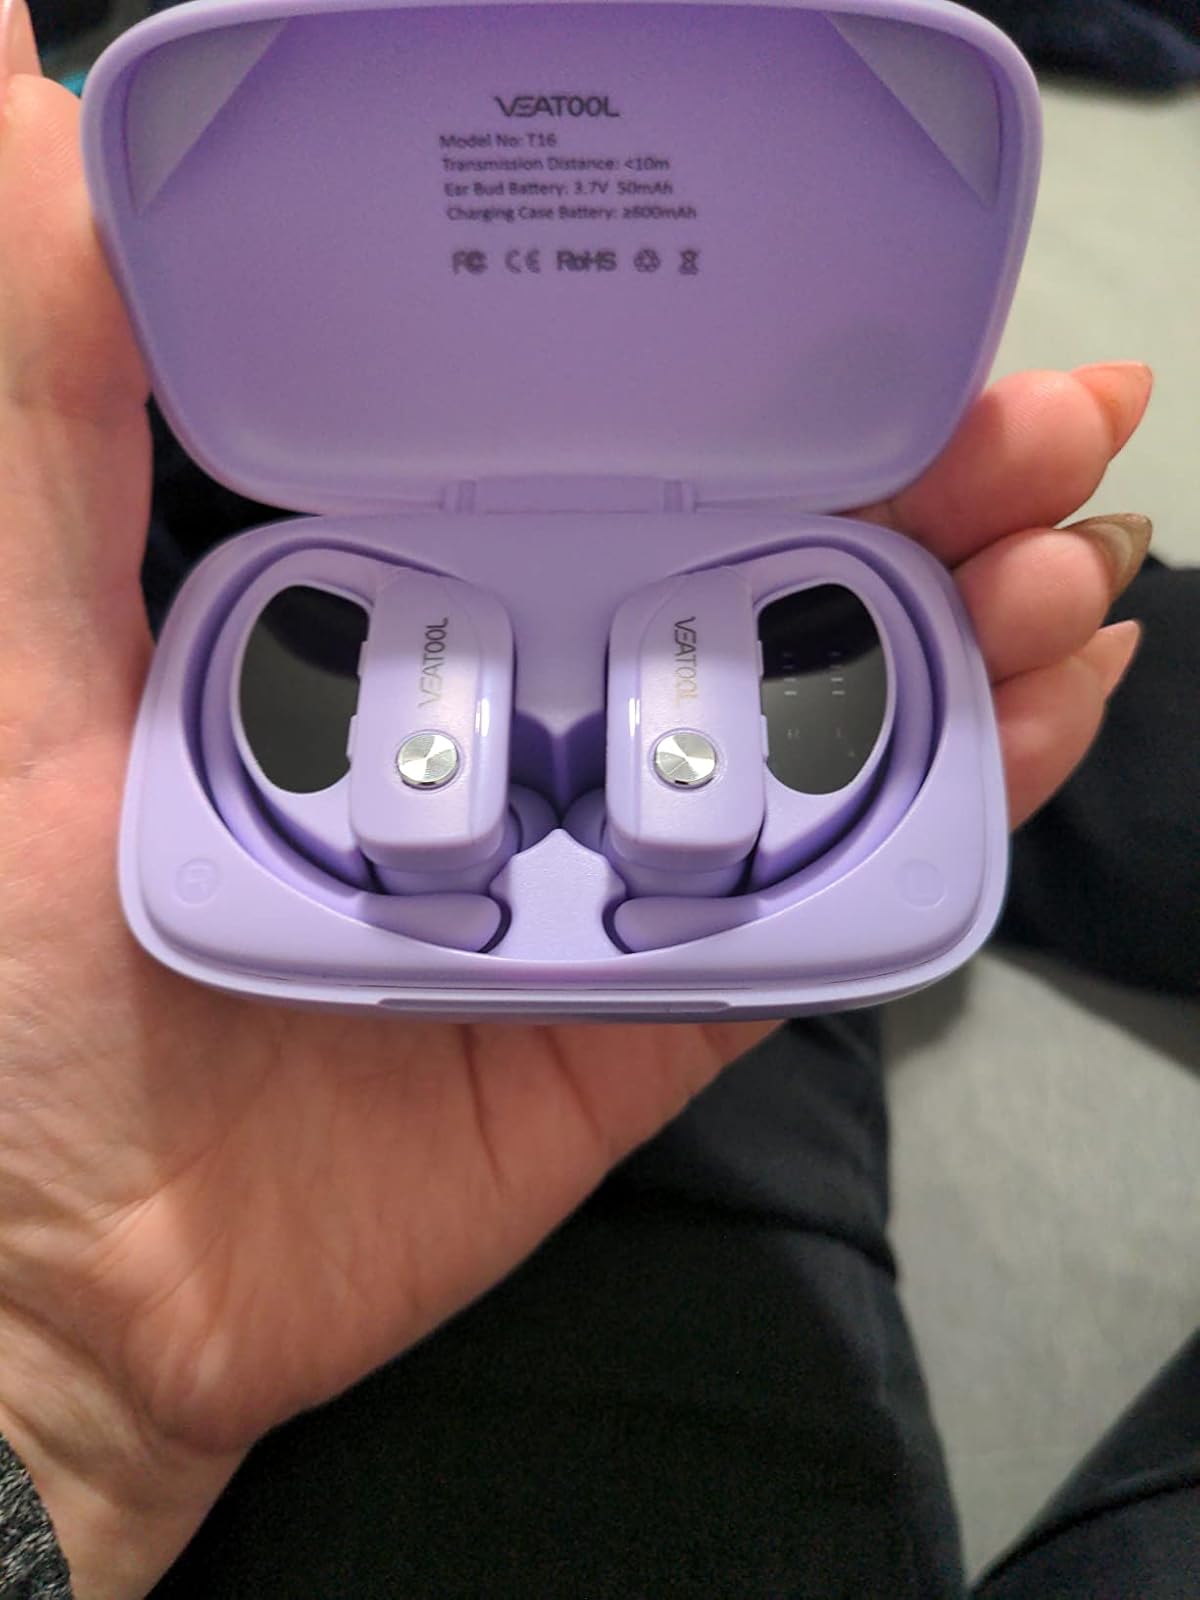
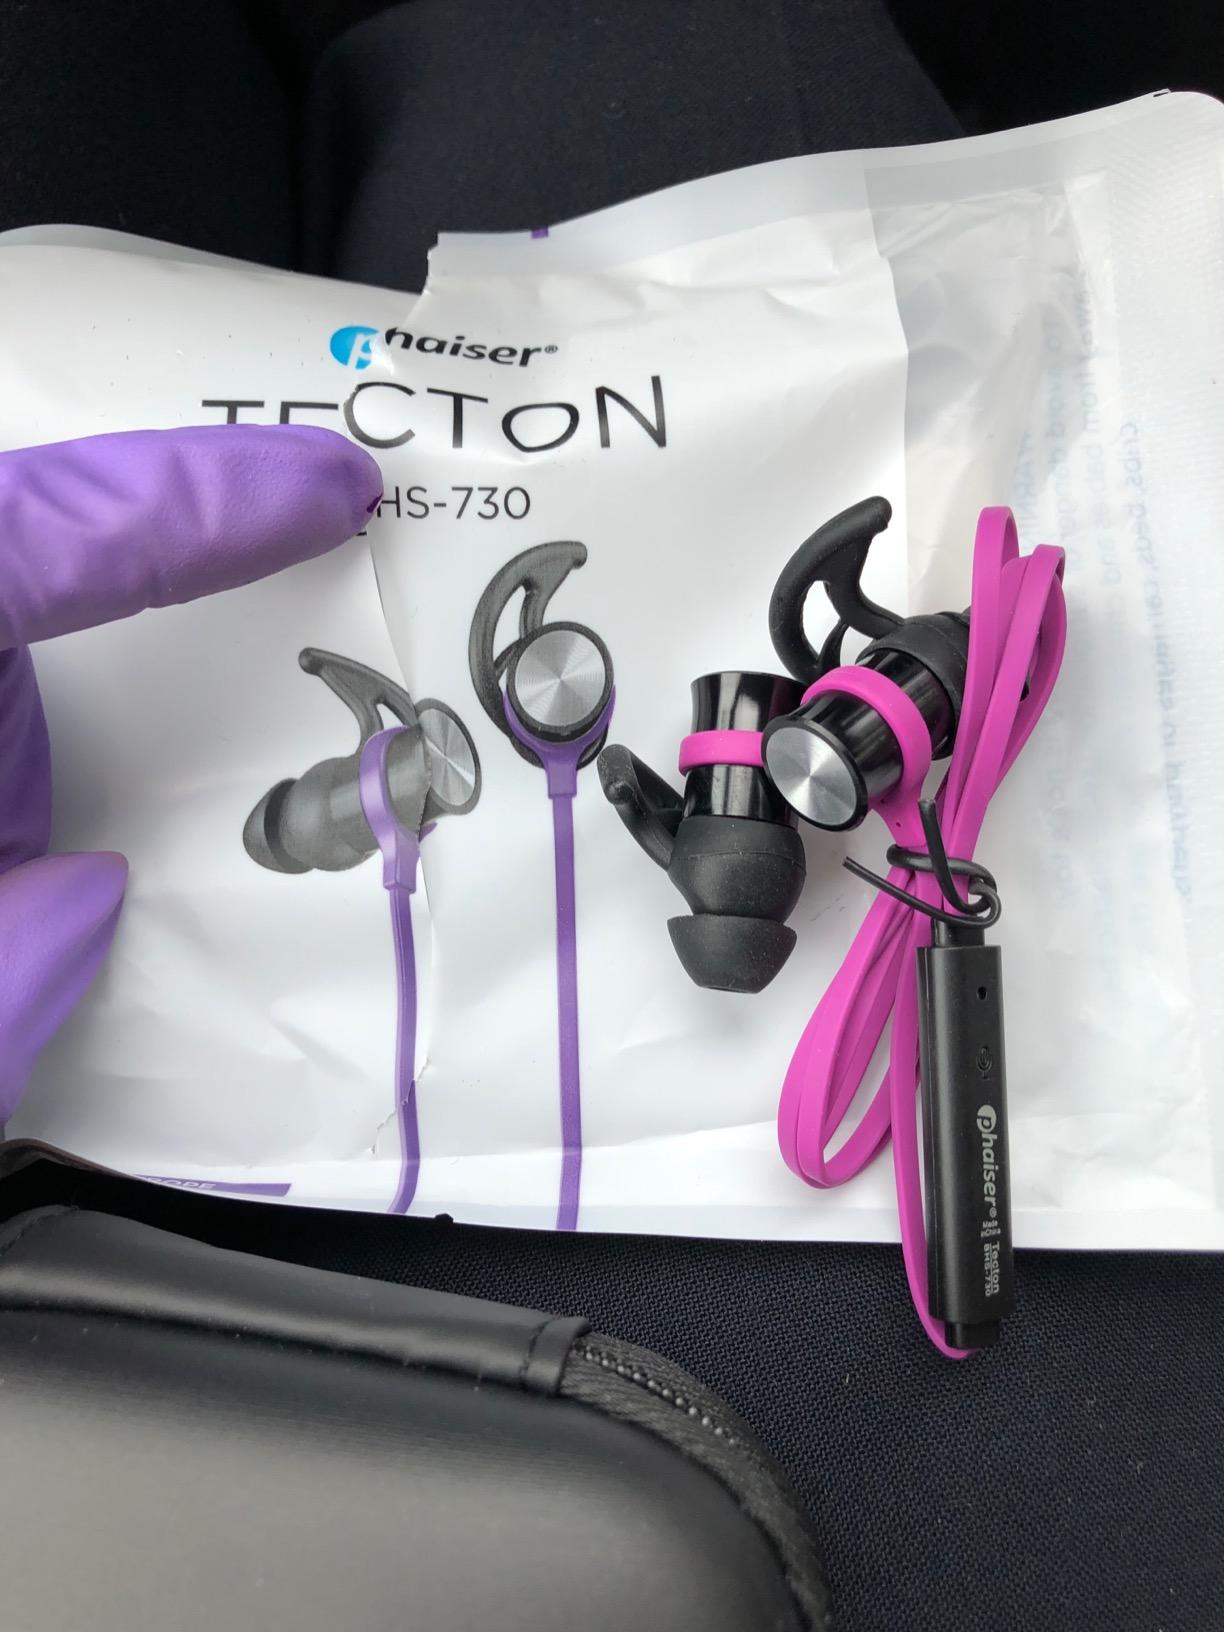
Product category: earbuds
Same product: no